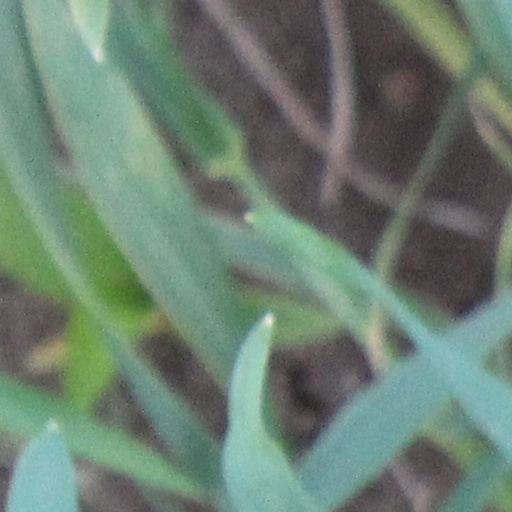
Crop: wheat